Sikorsky S-37

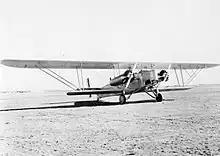
VS-37B bomber with Pratt & Whitney R-1690 Hornet engines

After the S-35 crashed and was destroyed in September 1926, Sikorsky built the first S-37 registered as X1283 for Rene Fonck to make another attempt at a non-stop Atlantic crossing and win the Orteig Prize. The aircraft was designed specifically for the transatlantic flight and was completed in the spring of 1927. Christened "Ville de Paris", flight testing revealed it had sufficient payload and range to make the flight. When Charles Lindbergh won the Orteig prize the planned attempt was abandoned and the S-37 was converted into a passenger airliner for commercial use. The Jupiter engines were exchanged for Pratt & Whitney Hornets, then Fonck's sponsors sold it to American International Airways of Argentina where it was renamed the "Southern Star" and re-registered as R1283. During its delivery flight on 30 June 1929, it became the first commercial transport to cross the high Andes mountains between Buenos Aires and Santiago carrying a payload of including eight people.